Gérard Drouot

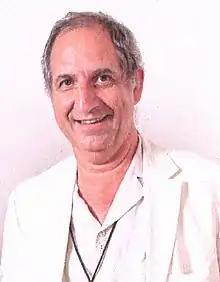
Drouot in 2016

Gérard Drouot (29 April 1952 – 10 January 2022) was a French artistic director and live performance producer. He produced thousands of concerts and was one of the major players of French musical production.